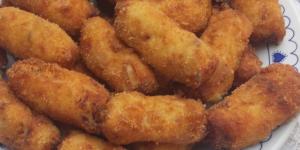
croquetas caseras con thermomix